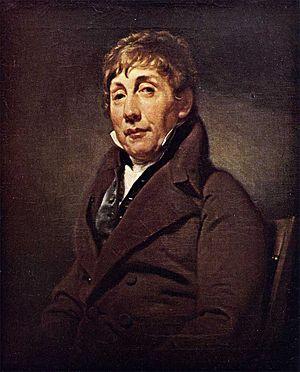
Carel de Vos van Steenwijk, né le 11 mars 1759 à Vollenhove et mort le 2 janvier 1830 à Zwolle, est un homme politique et diplomate néerlandais.